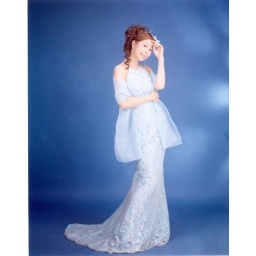
Qi in blue evening dress